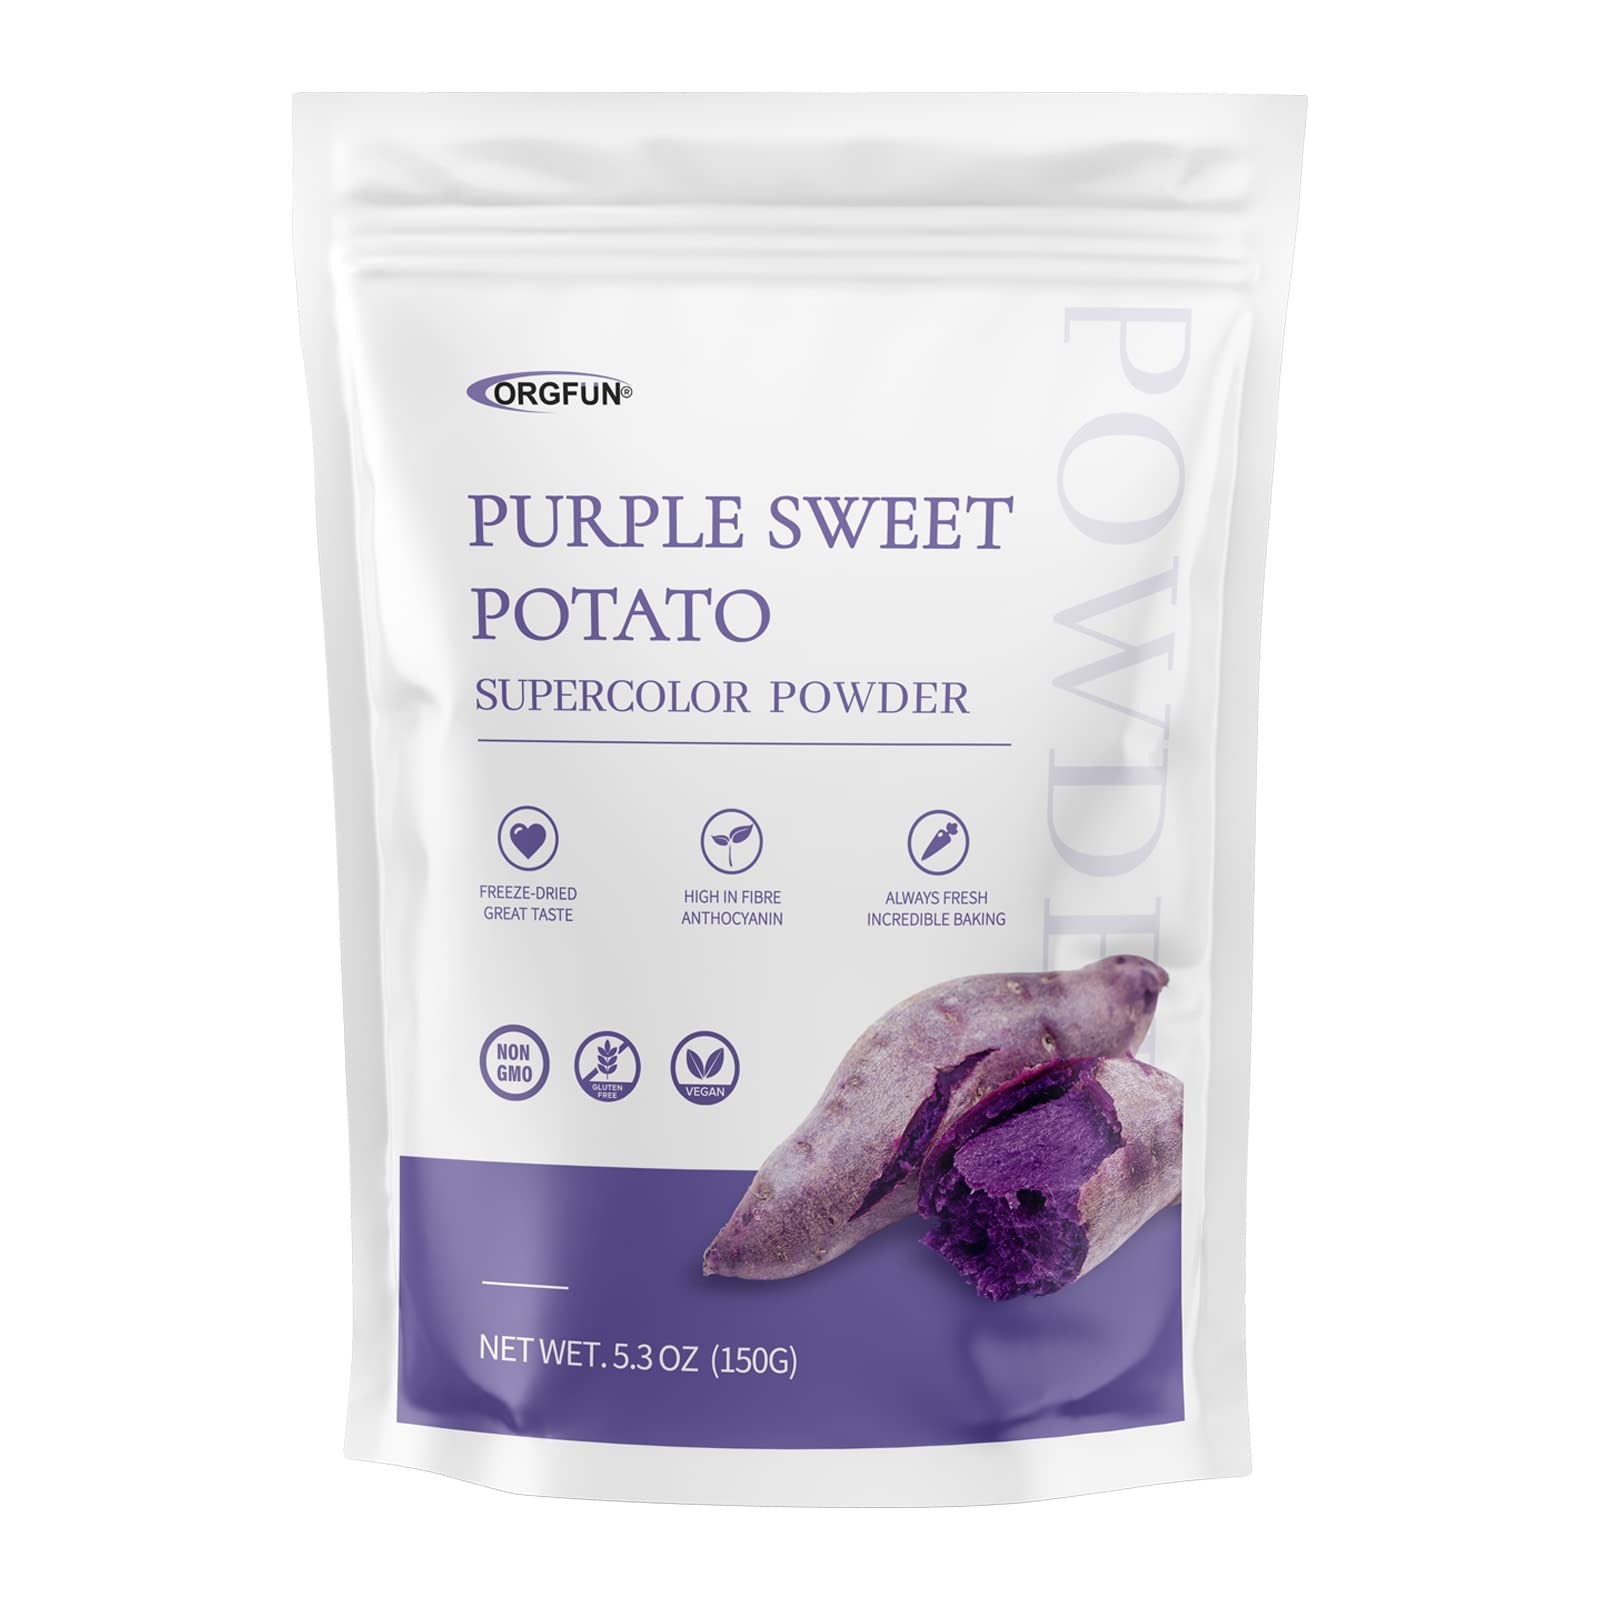
Item Name: ORGFUN Purple Sweet Potato Powder, 100% Natural Ube (Purple Yam) Powder, Locally Sourced, No Additives Gluten Free 5.3 Oz
Bullet Point 1: Premium Purple Sweet Potato powder is sourced from freshly ripened domestic purple sweet potato that Freeze-dried process retains most of the beautiful purple color, flavor, and rich nutrients.
Bullet Point 2: Just One Ingredient: purple sweet potatoes fresh with No preservatives, sugar, or additives, Pure Natural Gluten-Free, Vegan Keto Friendly, Non-GMO.
Bullet Point 3: Purple sweet potato contains vitamin C, vitamin E, and beta-carotene, and contains a lot of anthocyanins, which are excellent antioxidants, and dietary fiber. Purple sweet potato powder with flavor and various nutrients!
Bullet Point 4: Easy to blend & even easier to enjoy: Finely grounded with a smooth texture, can easily be substituted for nearly any baking, dessert, or smoothie need to produce a rich purple sweet potato flavor and sweet taste.
Bullet Point 5: Always Fresh, ready to enjoy in a convenient resealable bag, sprinkle or scoop out the right amount of powder and reseal to keep it for longer periods of time.
Product Description: ORGFUN Purple Sweet Potato Powder, 100% Natural Ube (Purple Yam) Powder, Locally Sourced, No Additives Gluten Free 5.3 Oz
Value: 5.3
Unit: Ounce

Price: 19.895